Border guard

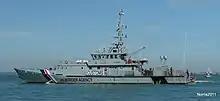
HMC Valiant with Border Force's preceding agency, UK Border Agency

The Islamic Republic of Iran Border Guard Command is the sole agency responsible for border patrol and control, acting under Law Enforcement Force (which itself is part of Armed Forces of Iran) since 2000. The agency also has coast guard duties in maritime borders. The control of entry points in airports are conducted by Islamic Revolutionary Guard Corps.